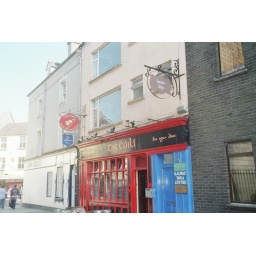
Not untypical street in &amp;quot;downtown&amp;quot; Galway. Every other house ('cept this one!) seemed to have a Guinness sign.